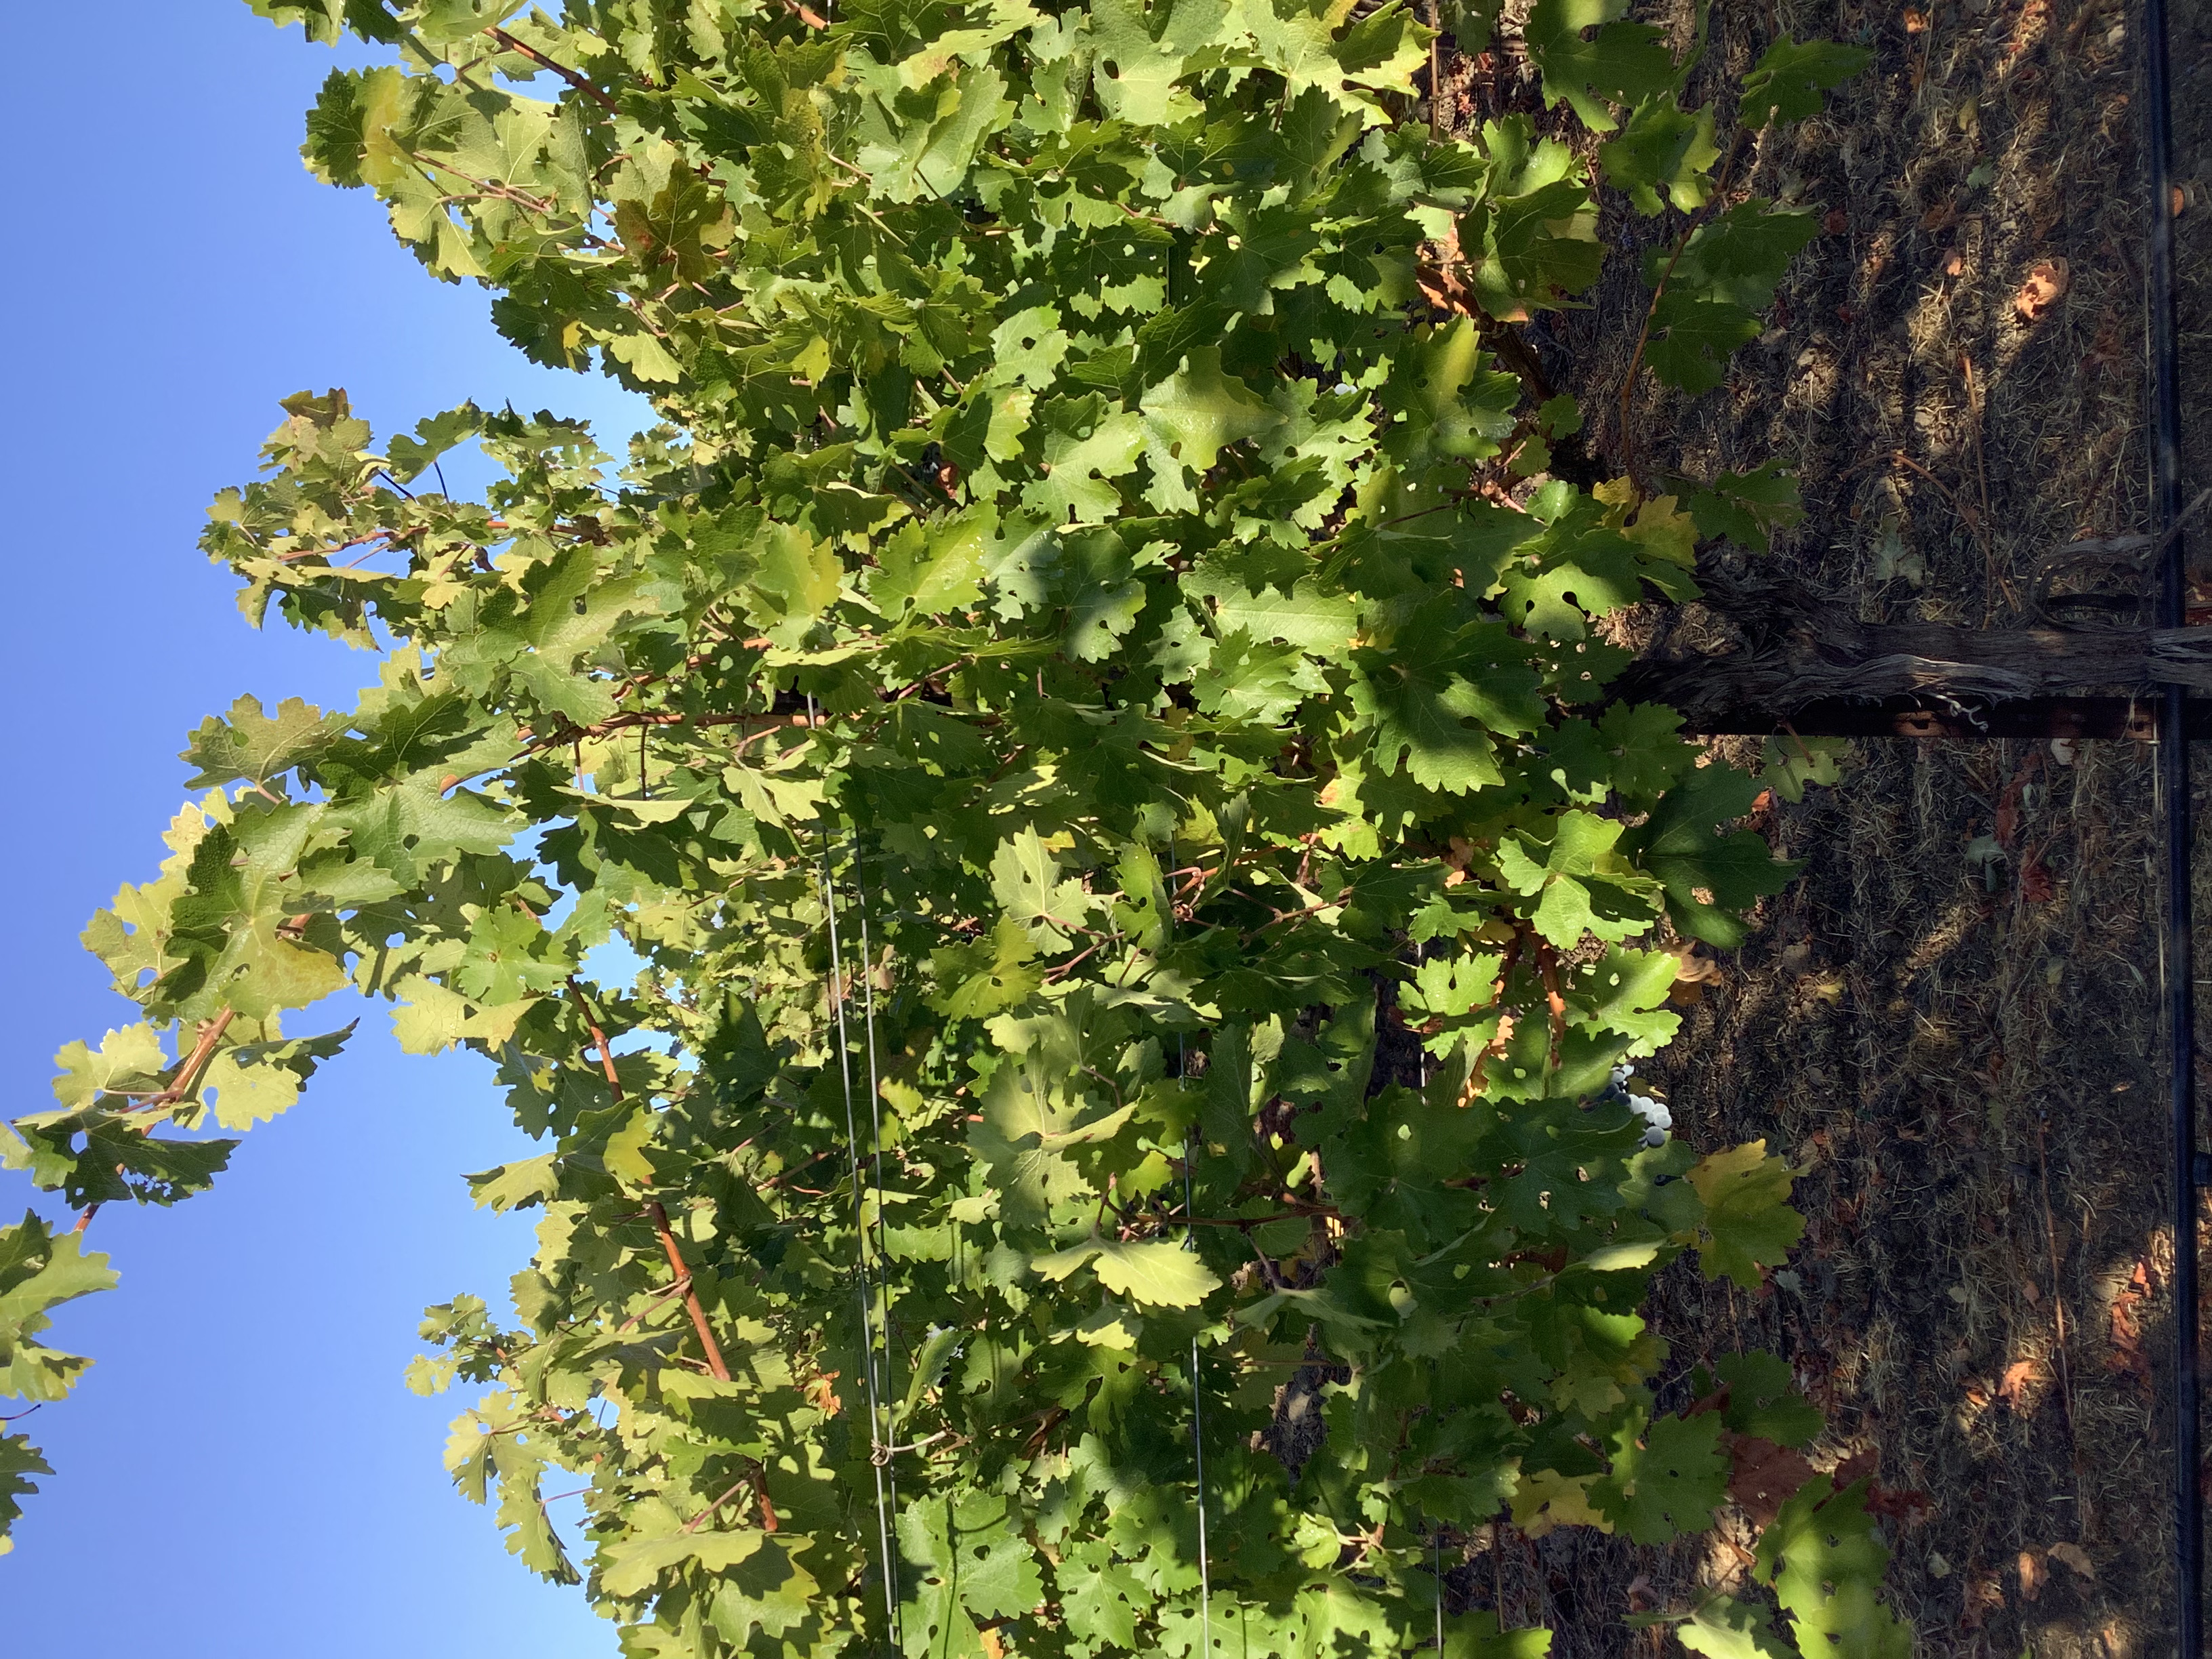
Label: No Virus